The Last Round-Up (1947 film)

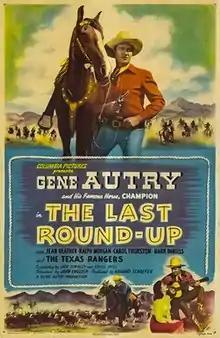

The Last Round-Up is a 1947 American Western film, directed by John English and starring Gene Autry and Champion.